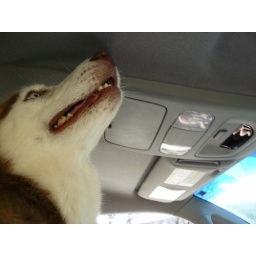
Daisy in the truck on the way to the dog park.